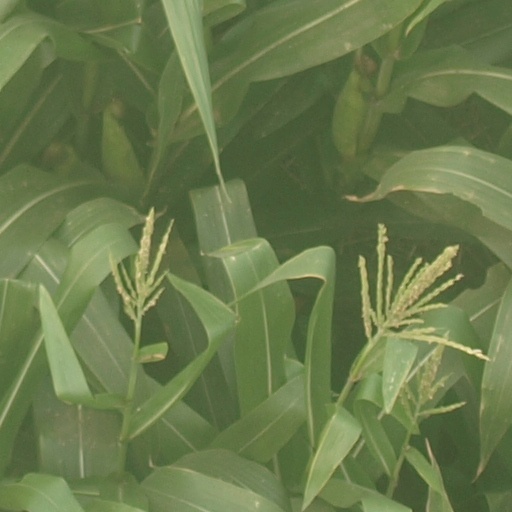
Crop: maize; corn